Frederick Martin (general)

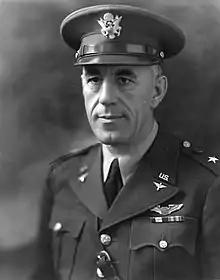
Martin as Brigadier general

Frederick Leroy Martin (November 22, 1882 – February 23, 1954) was an American airman best known as the first commander of the US Army Air Service's first aerial circumnavigation of the world in 1924 and as the commander of US Army Air Forces during the Attack on Pearl Harbor. Martin, a major at the time, commanded the circumnavigation and piloted the Douglas World Cruiser "Seattle", until he crashed in a remote portion of the Alaskan Aleutian Peninsula, after which he relinquished command to Lt Lowell Smith. Martin received the Distinguished Service Medal for his part in the circumnavigation. By the beginning of World War II, Martin had been promoted to major general and assigned to command the Hawaiian Air Force of two Wings (18th Bombardment Wing at Hickam Field and 14th Pursuit Wing at Wheeler Field) and outlying airfields at Bellows Field and Haleiwa Fighter Strip. Martin was temporarily relieved of command after the attack on Pearl Harbor, but was exonerated by the presidential Roberts Commission and given a new command.